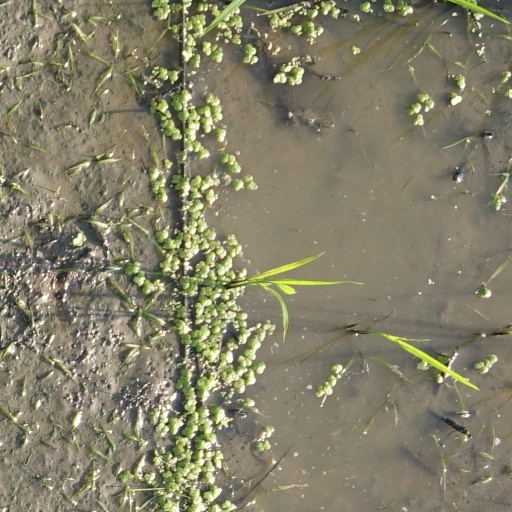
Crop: rice